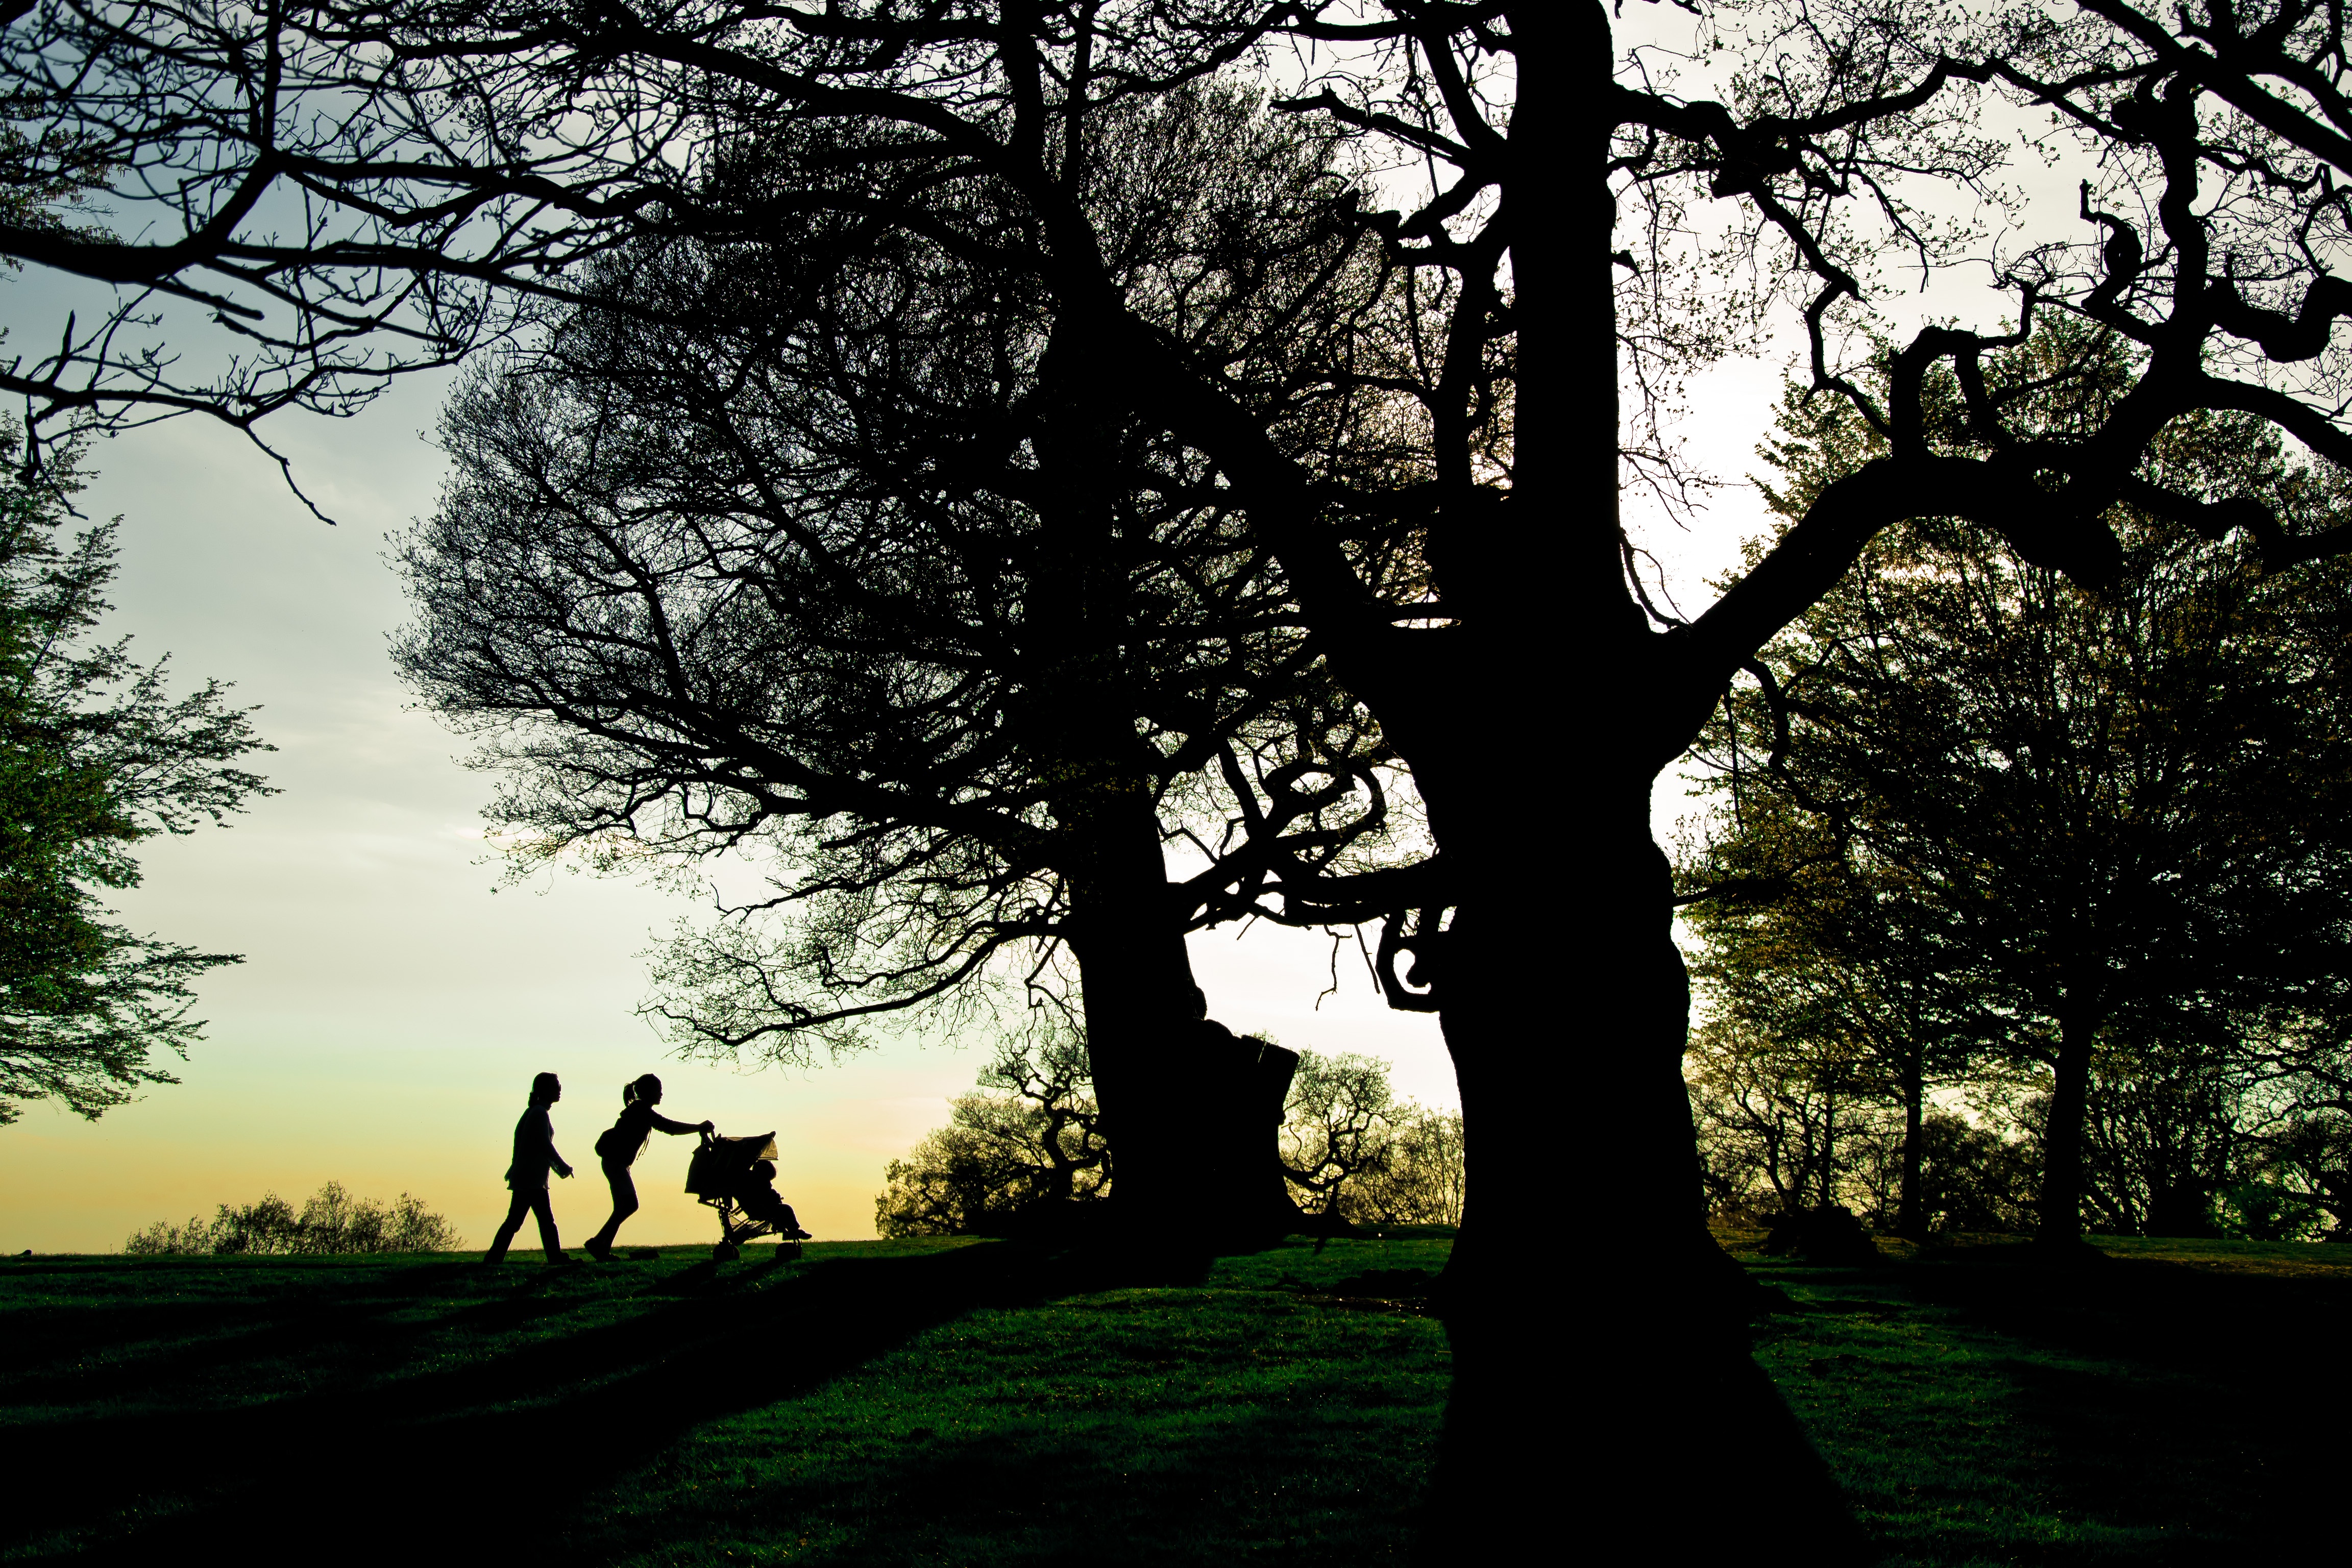
tree, nature, forest, branch, plant, sunset, sunlight, morning, leaf, flower, garden, london, woodland, atmospheric phenomenon, woody plant, richmond park